Grand Orient de France

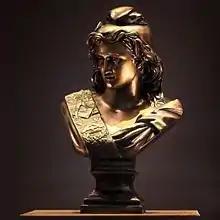
"Masonic Marianne", by Paul Lecreux (aka Jacques France). This bust inspired Republican variations of Marianne used during the Third Republic.

The Grand Orient was instrumental in the founding of the left wing Republican Party.